Golapganj Upazila

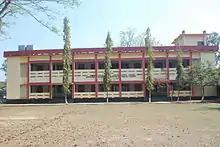
The Dhakadakshin Multilateral High School and College founded in 1898.

There are five colleges in the upazila: Al-Imdad College, Dhaka Dakshin Bahu Mukhi High and College, Bhadeswar College, Bhadeswar Mohila College, Dhaka Dakshin Degree College, and Kushiara College.